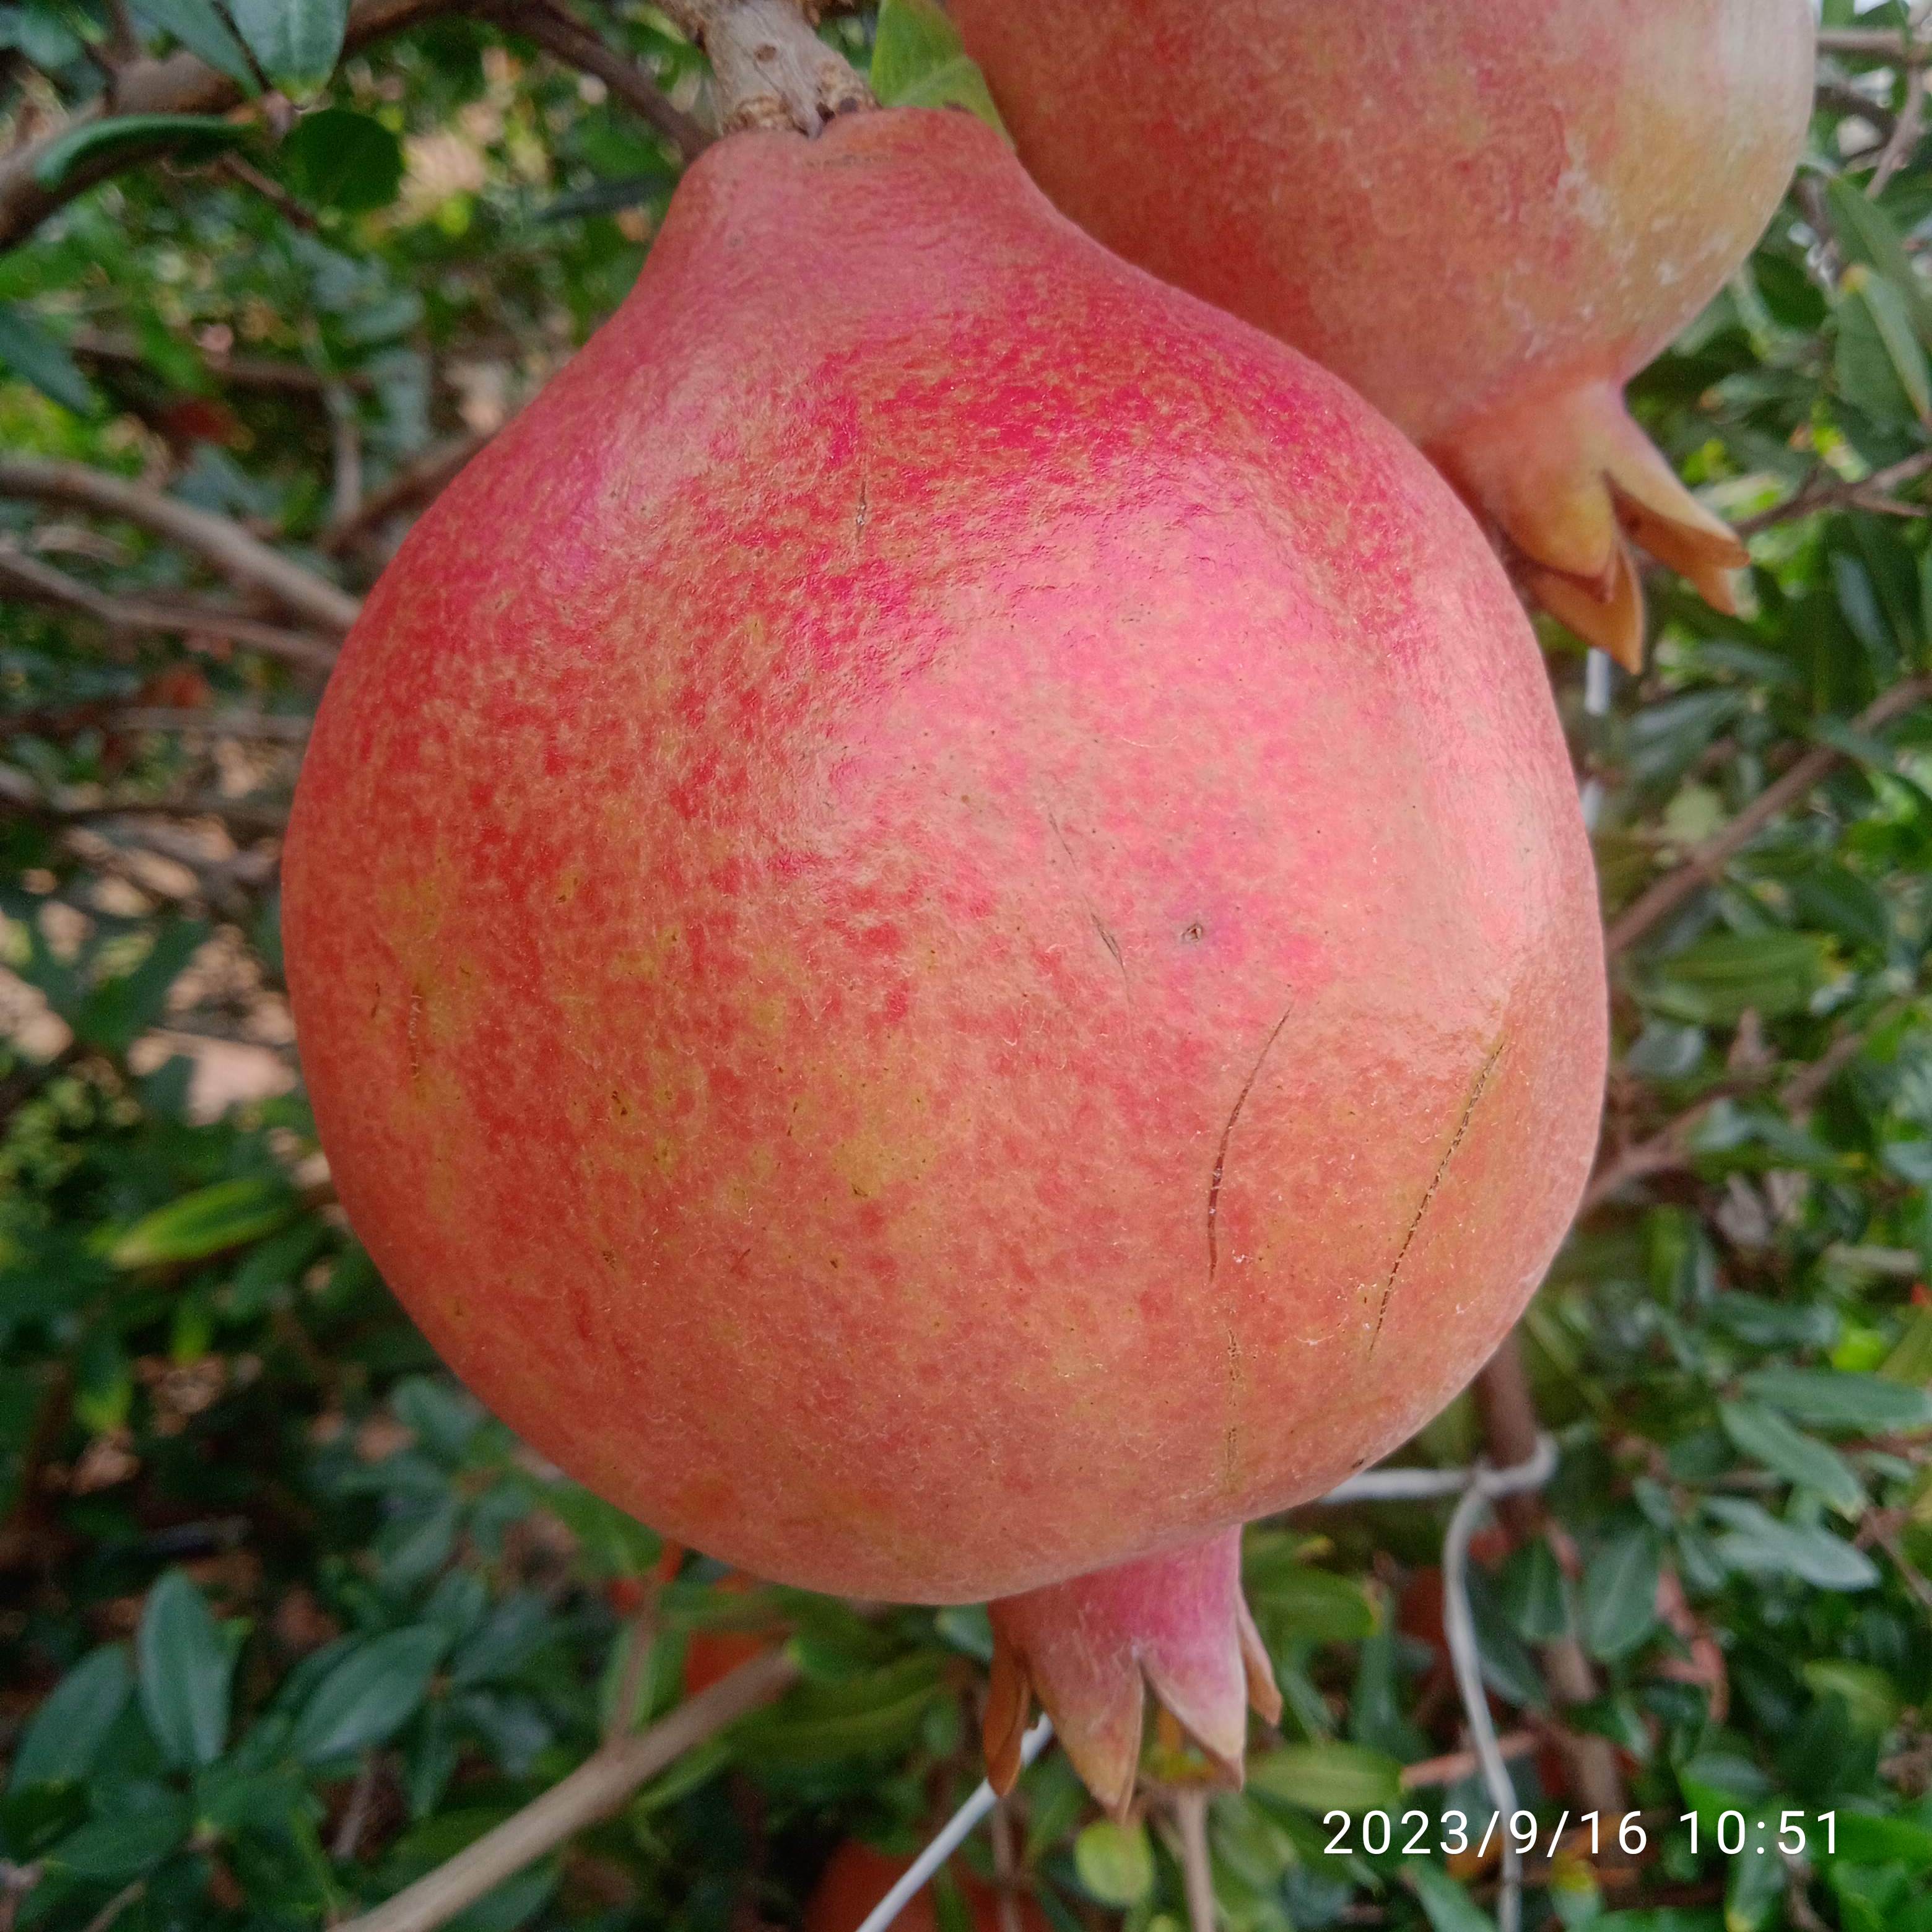
Label: Healthy